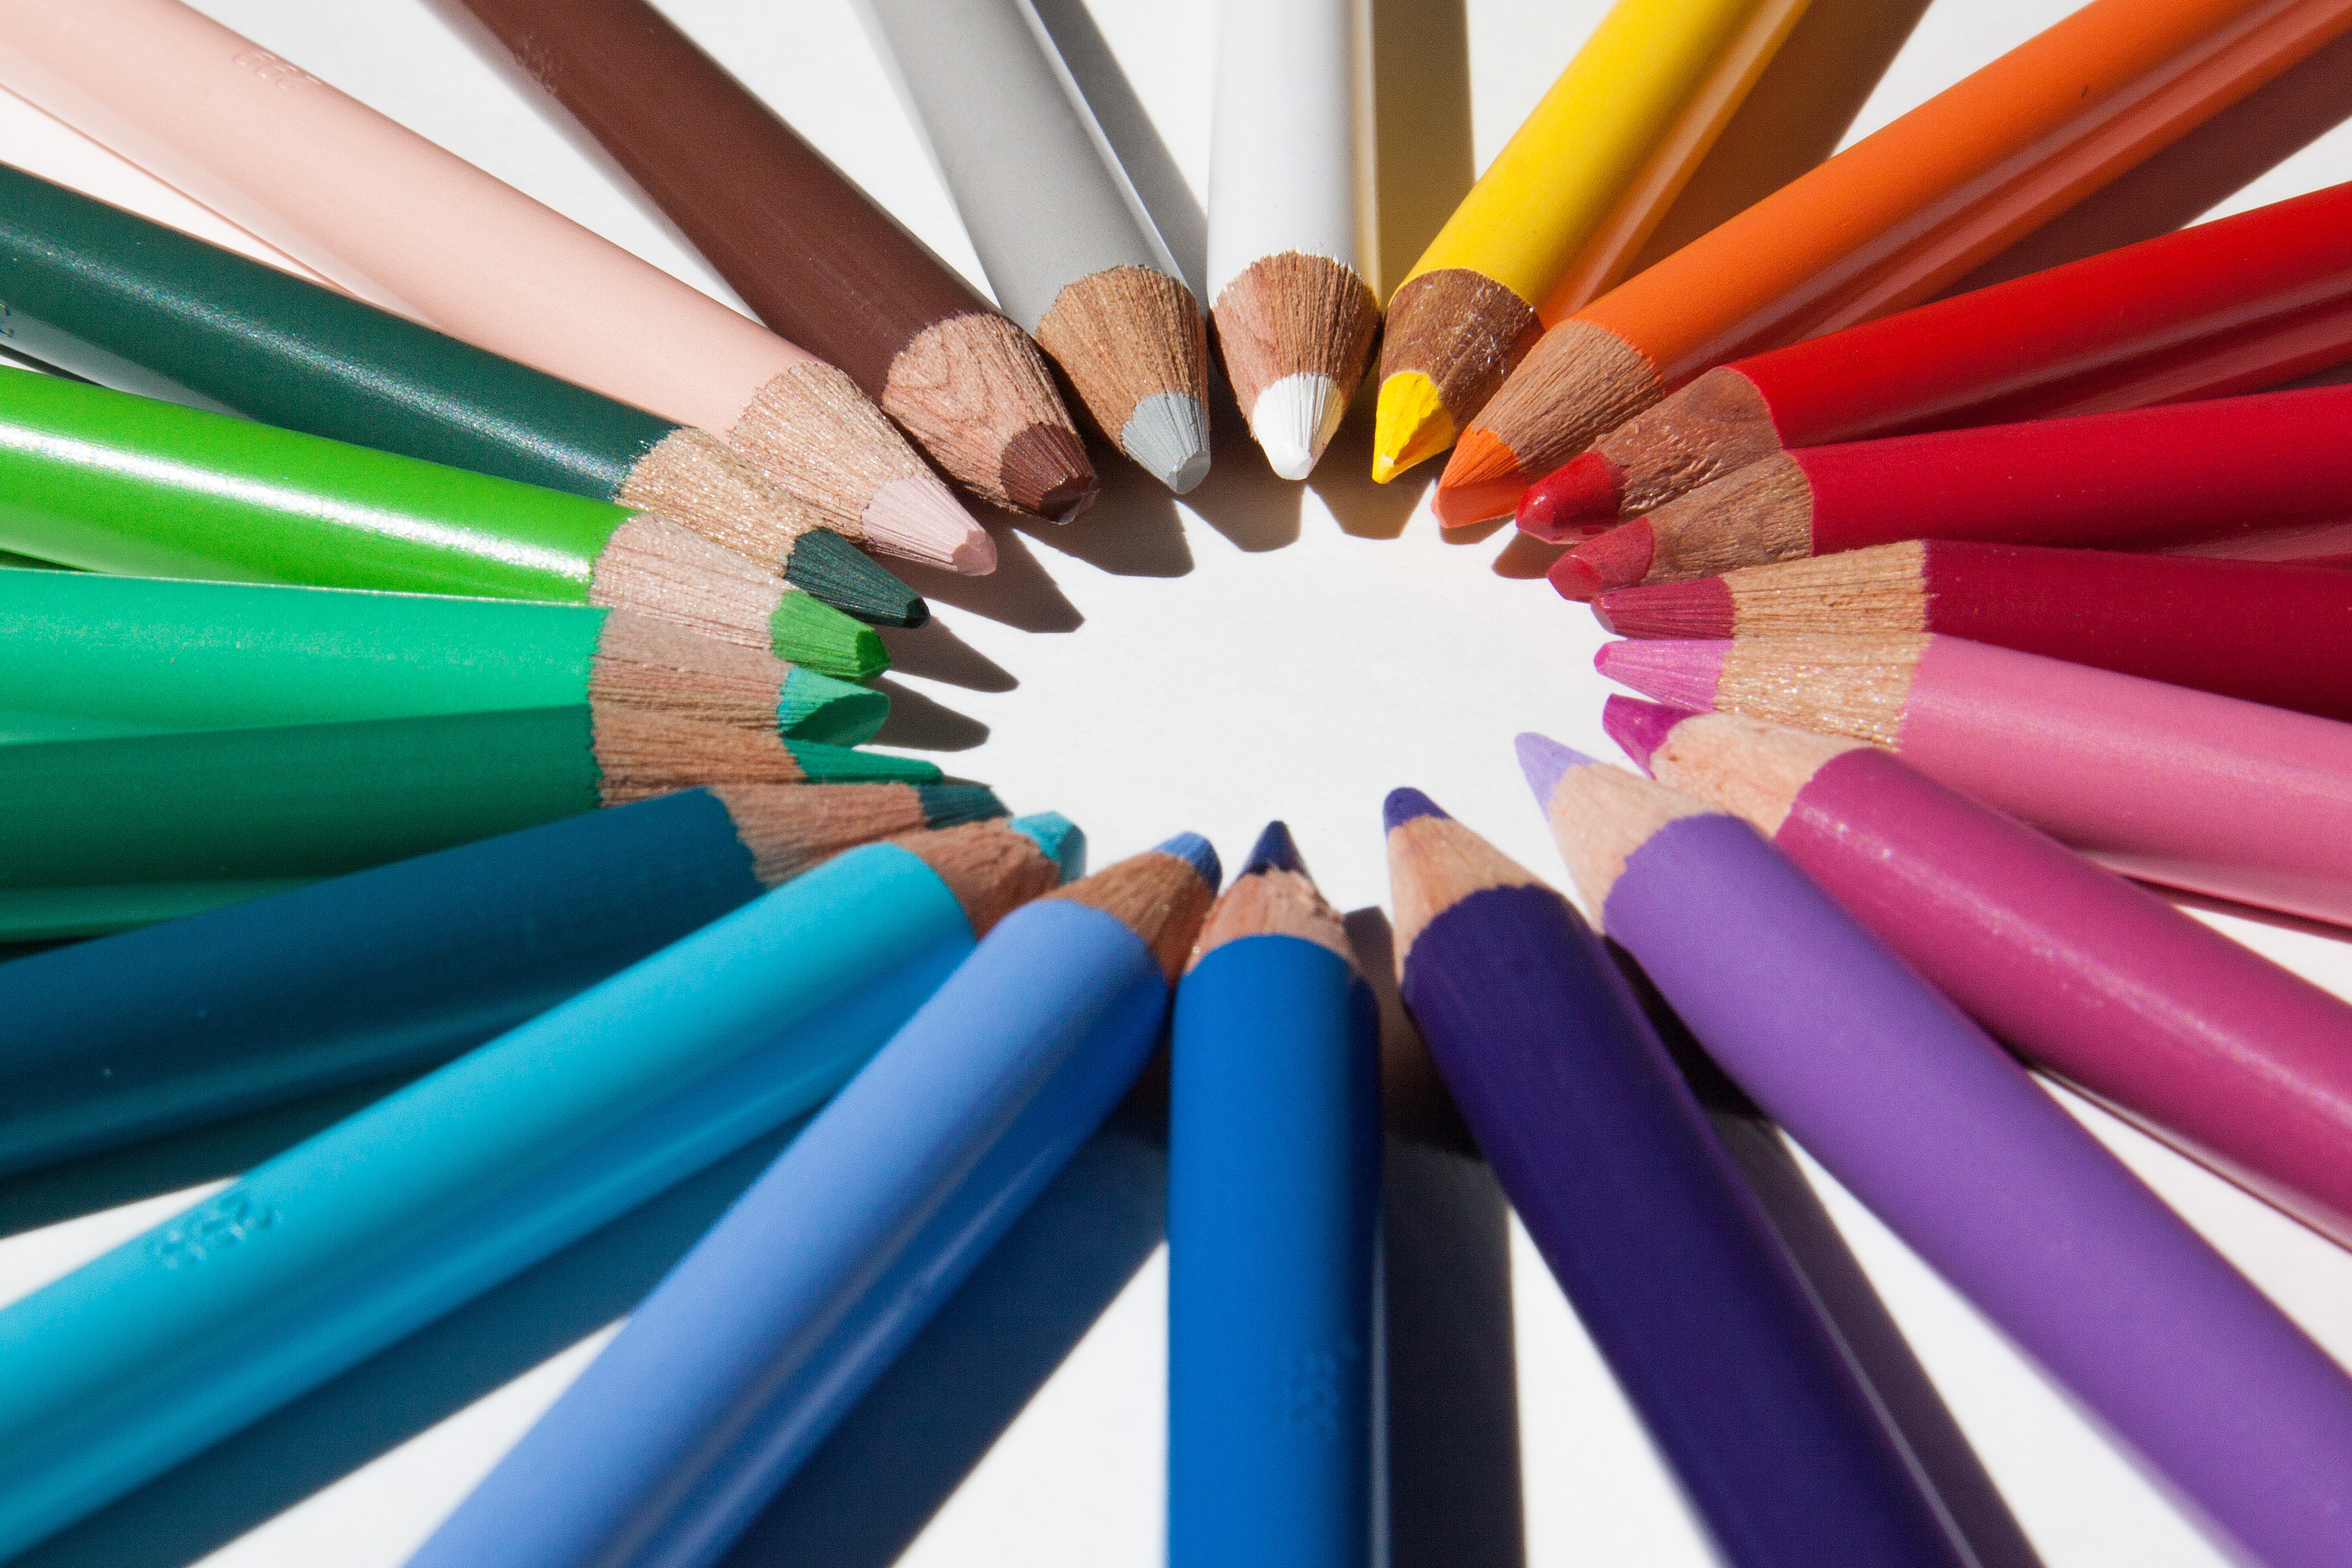
desk, pencil, creative, colourful, color, paint, colorful, circle, colors, drawing, creativity, pens, colours, school, pencils, crayons